List of Haruhi Suzumiya chapters

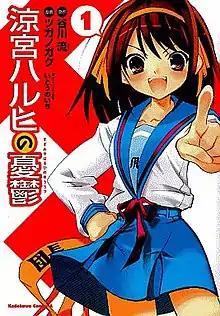
"The Melancholy of Haruhi Suzumiya" second manga adaptation volume 1 cover

Several manga series have been developed based on the "Haruhi Suzumiya" light novels written by Nagaru Tanigawa and illustrated by Noizi Ito.